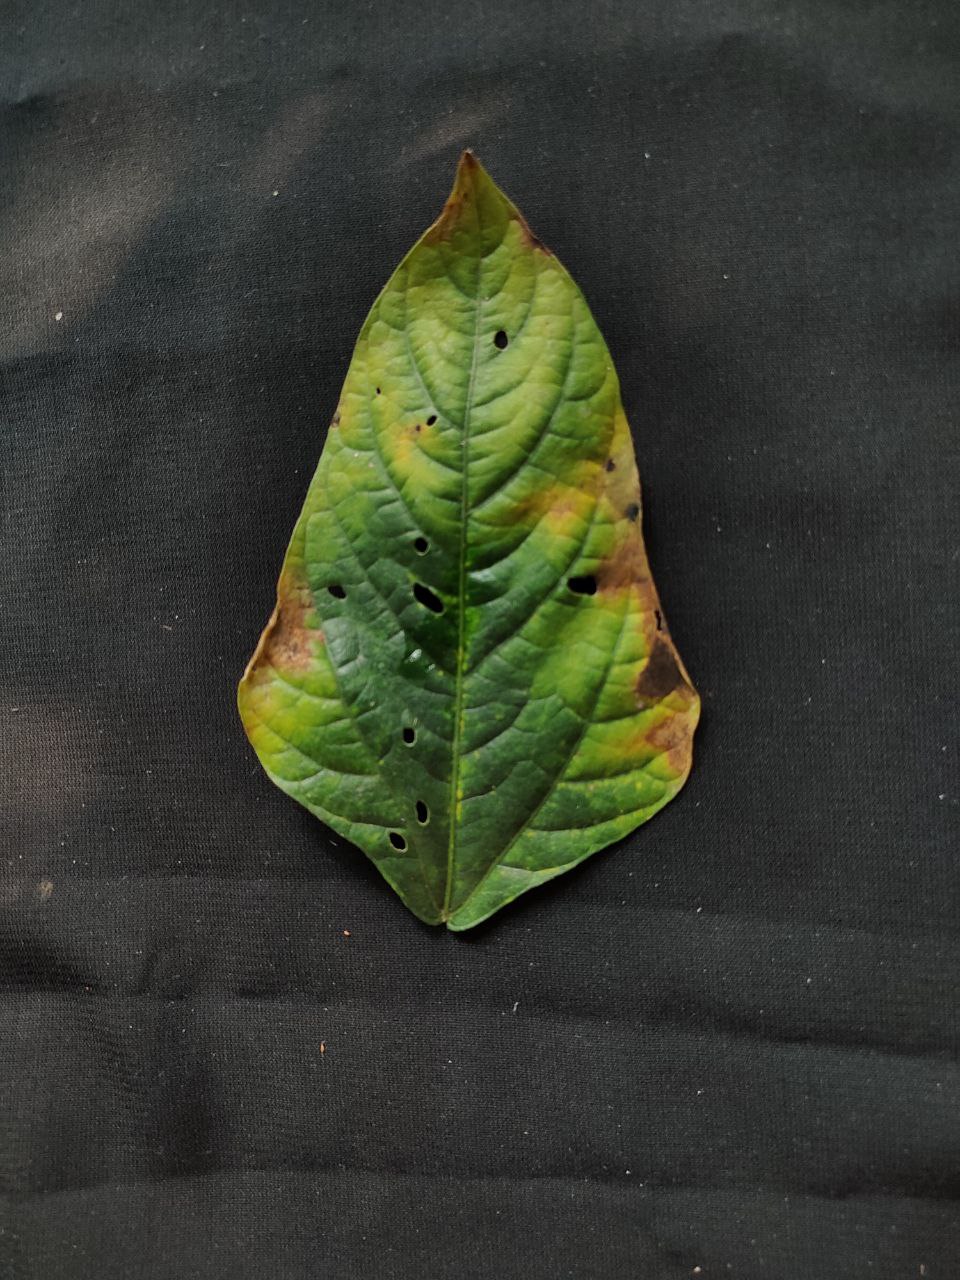
Crop: cowpea
Leaf condition: Bacterial wilt